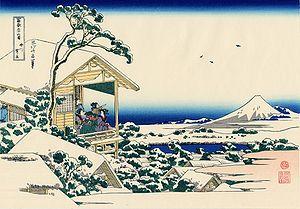
Katsushika Hokusai, est un peintre, dessinateur et graveur spécialiste de l’ukiyo-e, ainsi qu'auteur d'écrits populaires japonais surtout connu sous le nom de Hokusai, ou de son surnom de « Vieux Fou de dessin ».
Les Trente-six vues du mont Fuji sont une série de quarante-six estampes réalisées par Katsushika Hokusai et dont les dates d'édition s'étendent entre 1831-1833. Elles représentent le mont Fuji depuis différents lieux, suivant les saisons. Cette série est aujourd'hui très célèbre car elle marque l'intégration dans les thèmes de la tradition japonaise des modes de représentation occidentaux, et en particulier de la perspective utilisée dans la peinture occidentale.